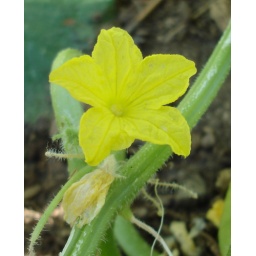
Here is a yellow flower I found in the Garden. I think it is a flower from a cucumber plant or something.